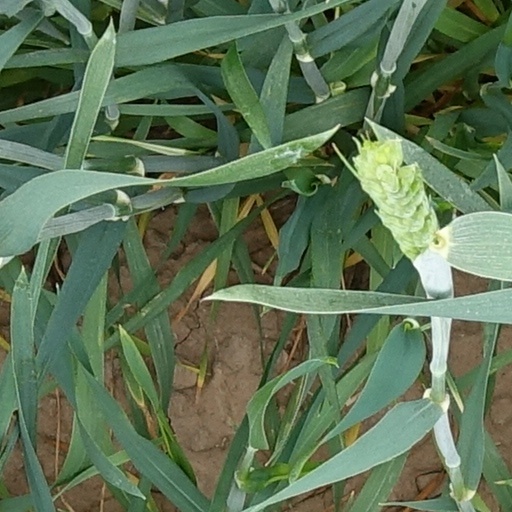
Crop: wheat